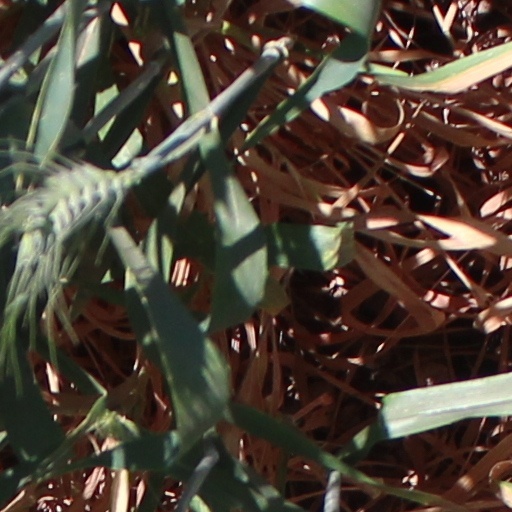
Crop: wheat